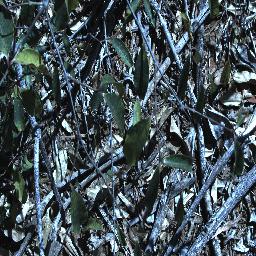
Label: rubber_vine